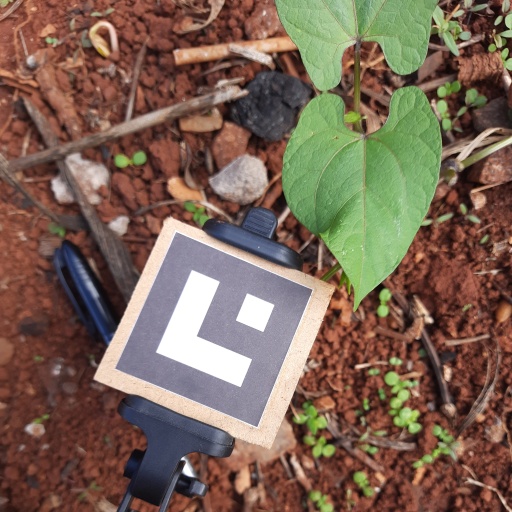
Observations: wavy surface, no eating holes, under cloudy sky